Tel Jezreel

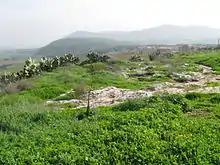
Tel Jezreel looking east toward Gilboa.

Tel Jezreel is an archaeological site in the eastern Jezreel Valley (Harod Valley) in northern Israel. The ancient city of Jezreel served as a main fortress of the Northern Kingdom of Israel under king Ahab in the 9th century BCE.